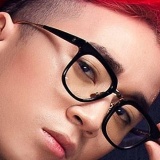
ca sĩ Karik